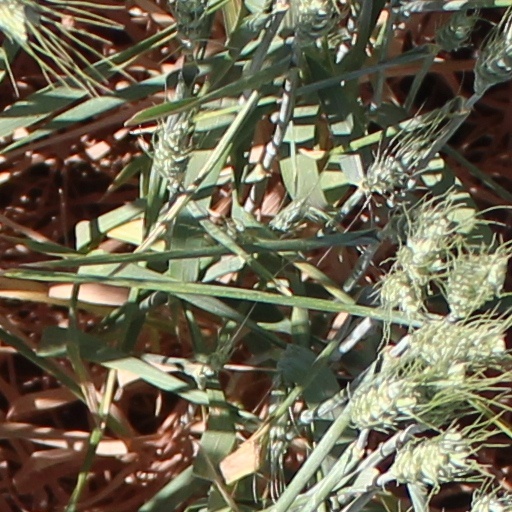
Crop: wheat